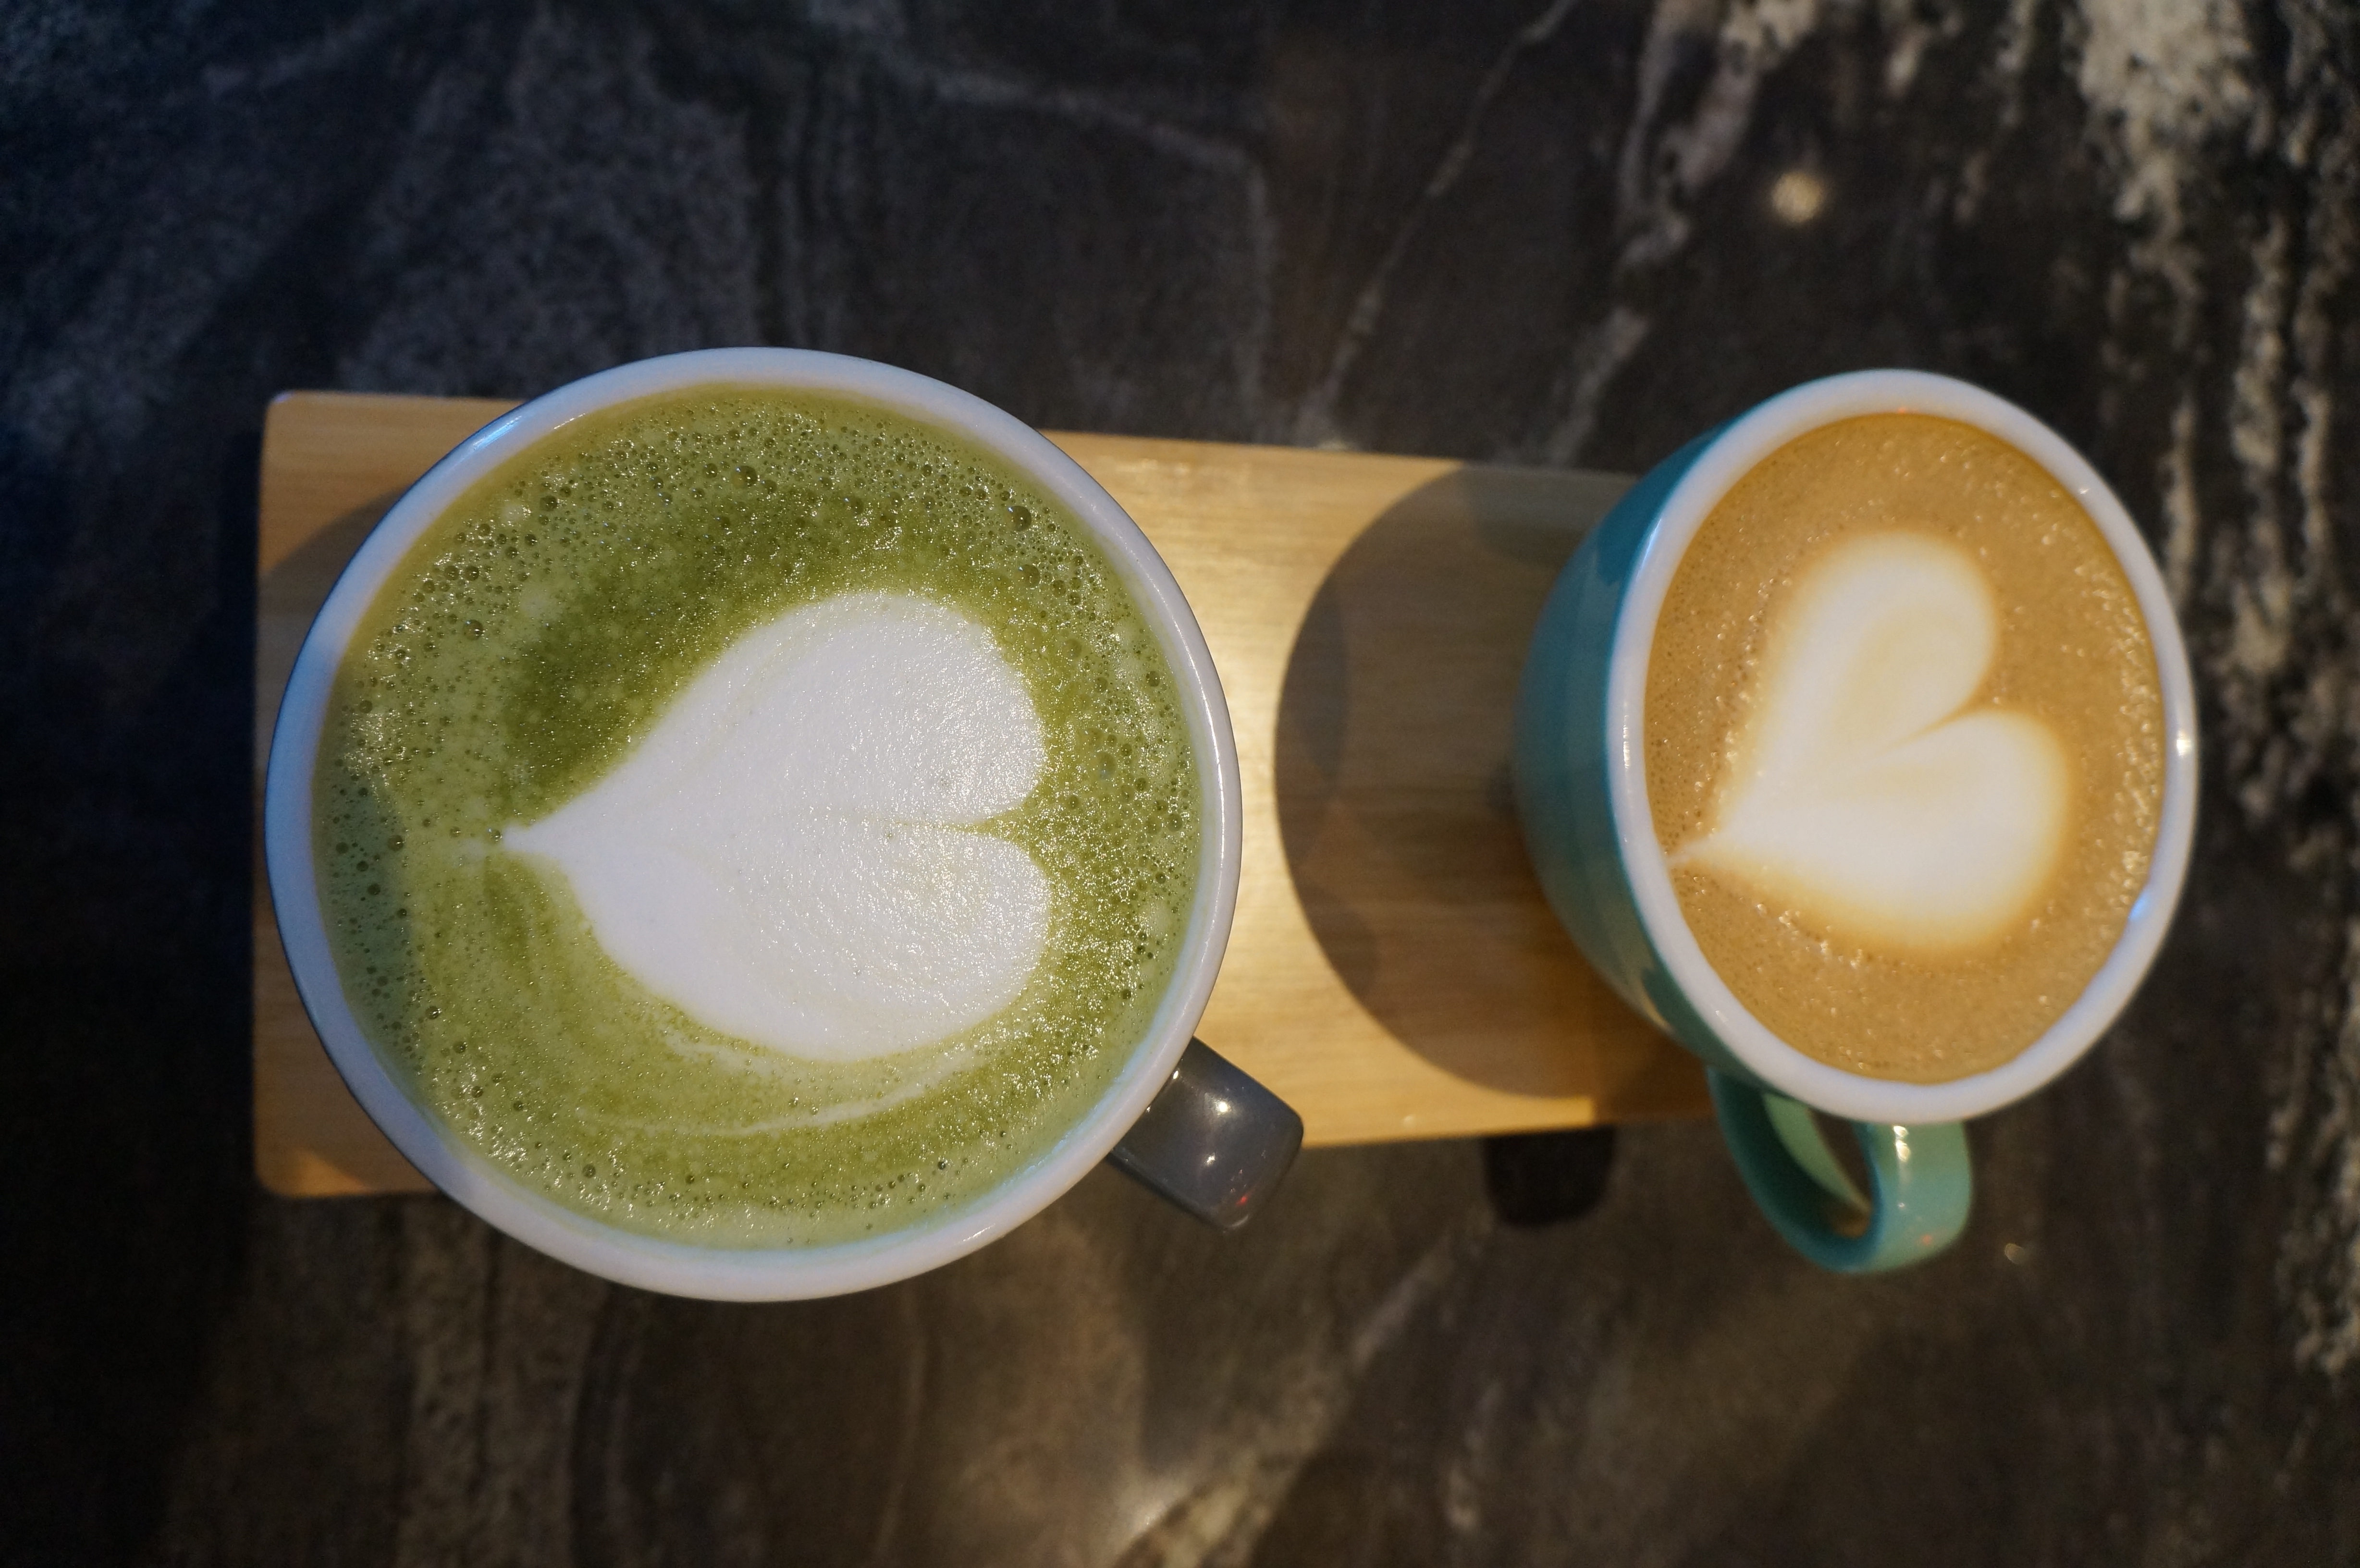
art, matcha, drink, green, food, latte, tea, cup, vegetable juice, ingredient, green tea